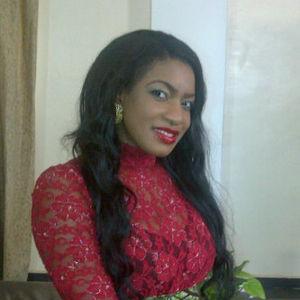
Chika Nancy Ike, née le 8 novembre 1985 à Onitsha au Nigeria, est une actrice, mannequin, chef d'entreprise et philanthrope.